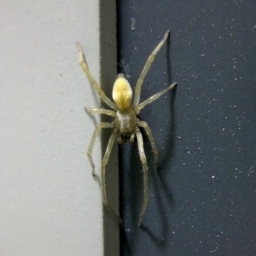
A yellow spider on the wall in the Computer Science building basement.